Nelson McVicar

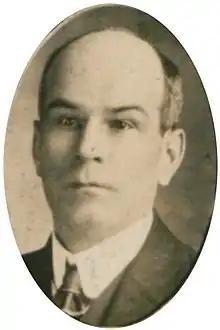

Nelson McVicar (January 25, 1871 – December 20, 1960) was a United States district judge of the United States District Court for the Western District of Pennsylvania.